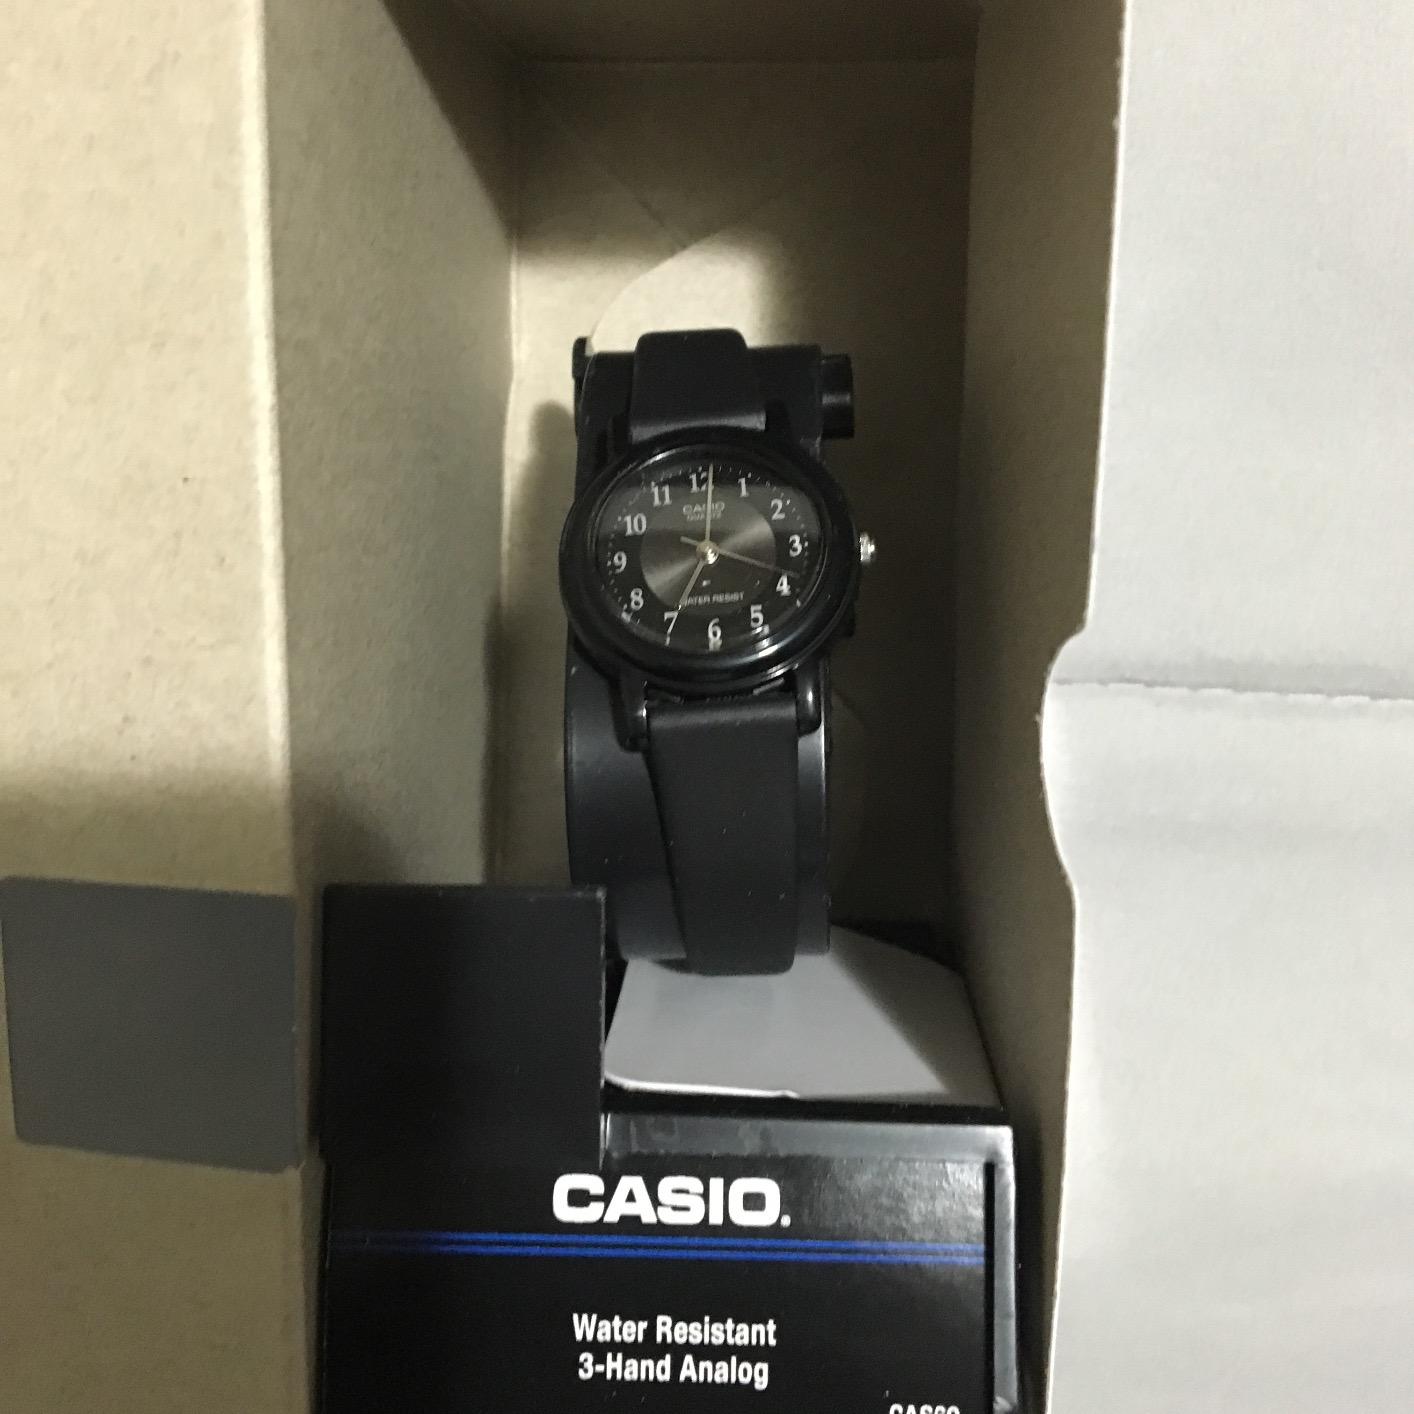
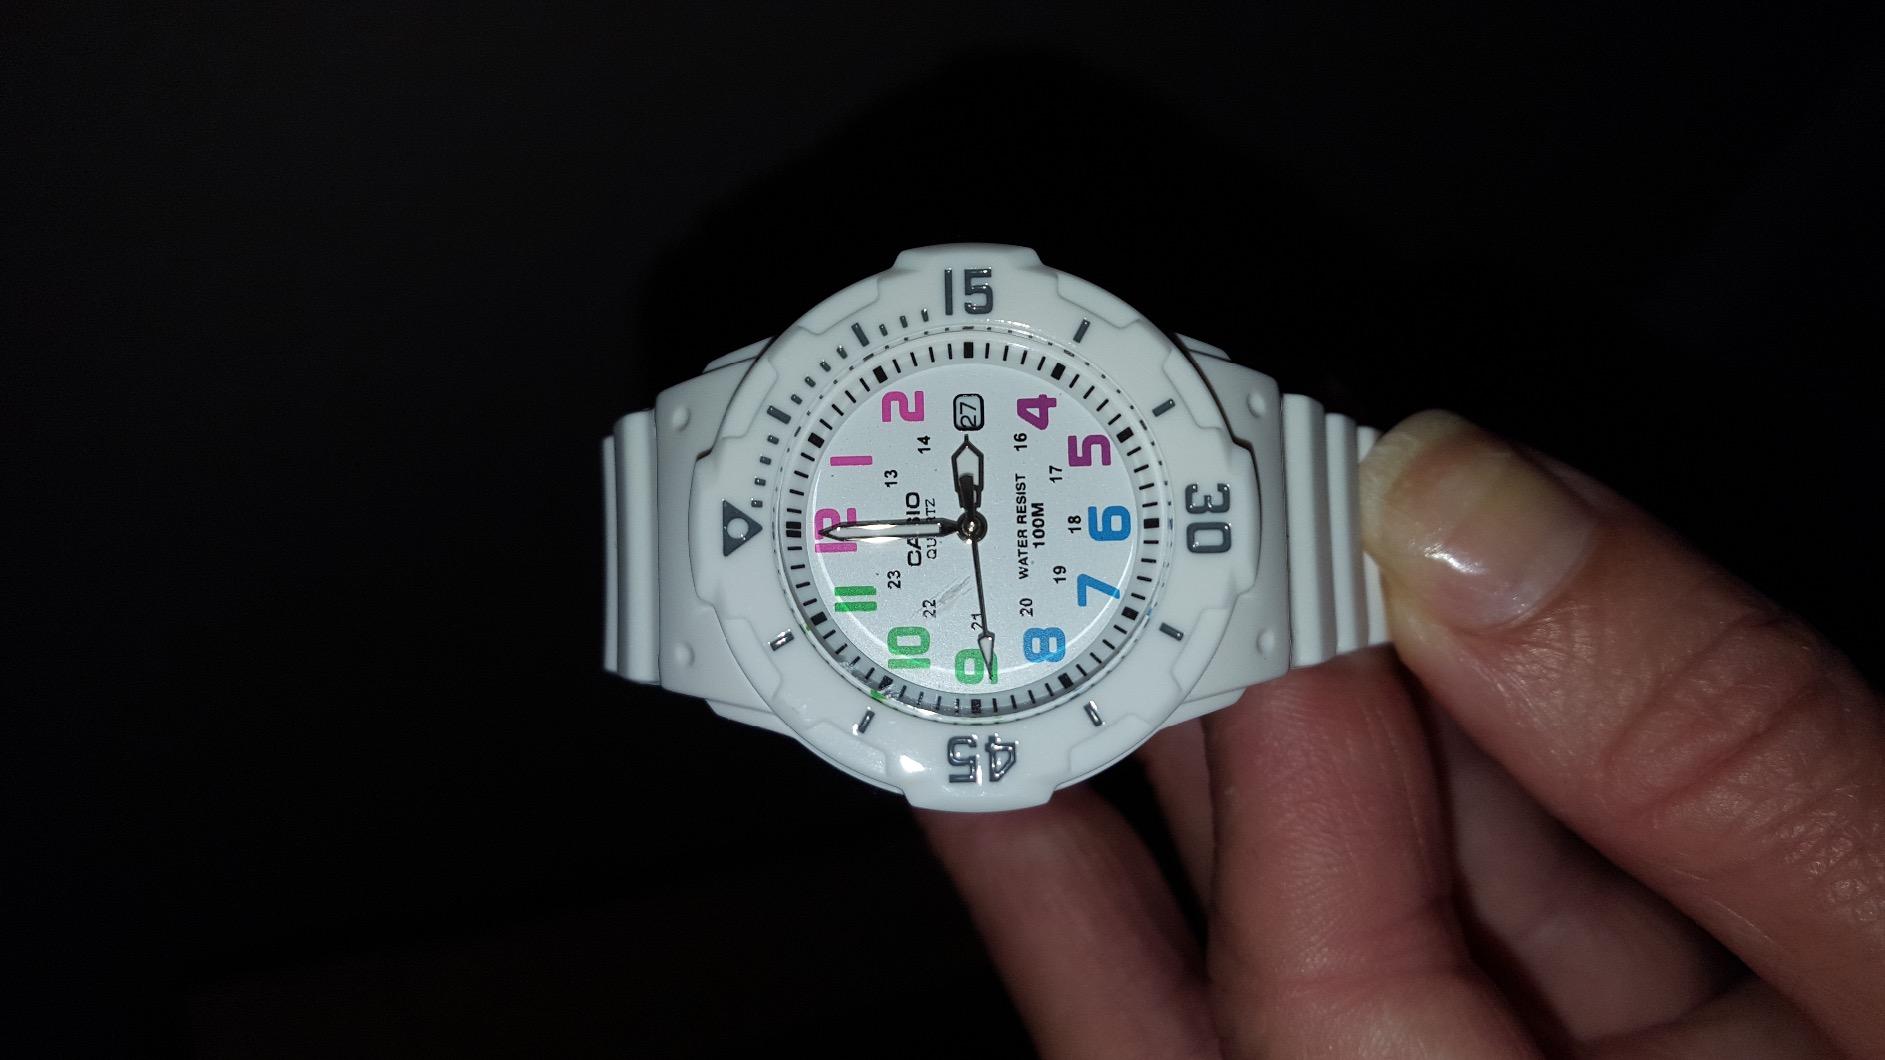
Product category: accessories_watch
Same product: no